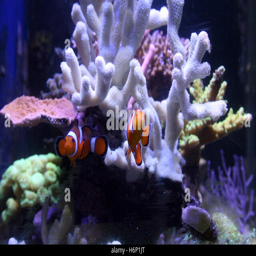
a view of a couple of fishes in an aquarium with corals